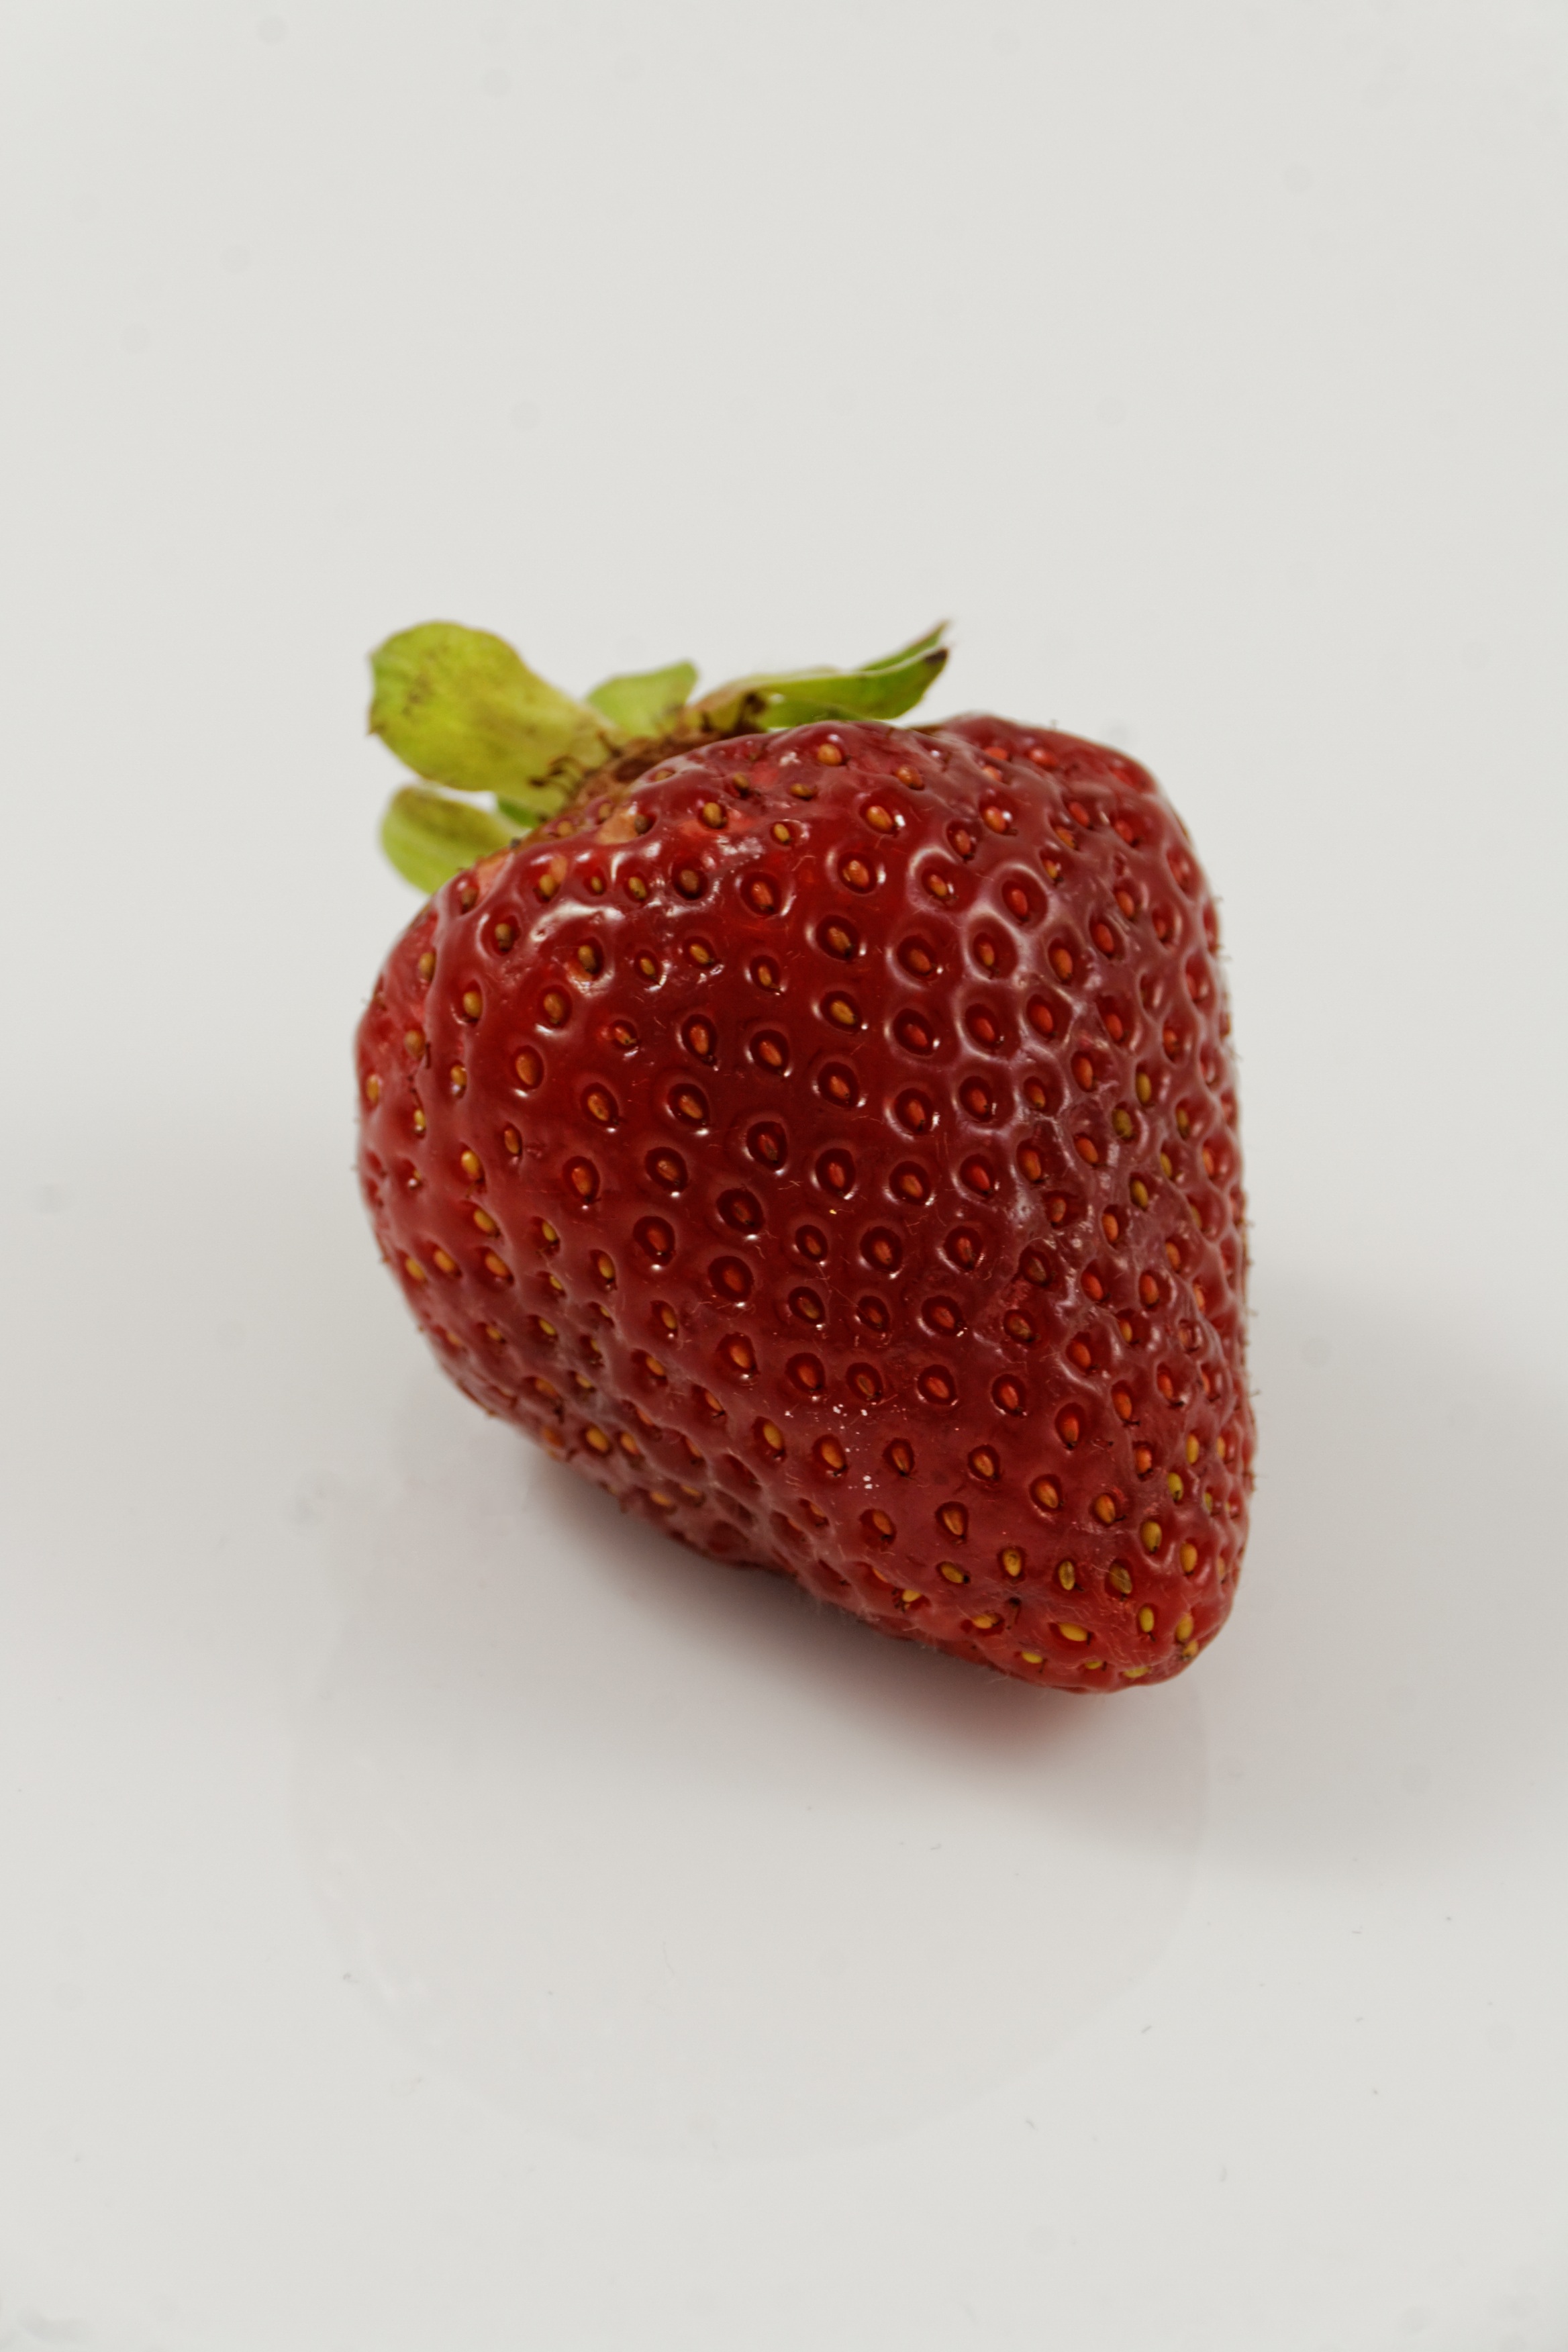
plant, raspberry, fruit, sweet, food, produce, close, eat, delicious, strawberry, strawberries